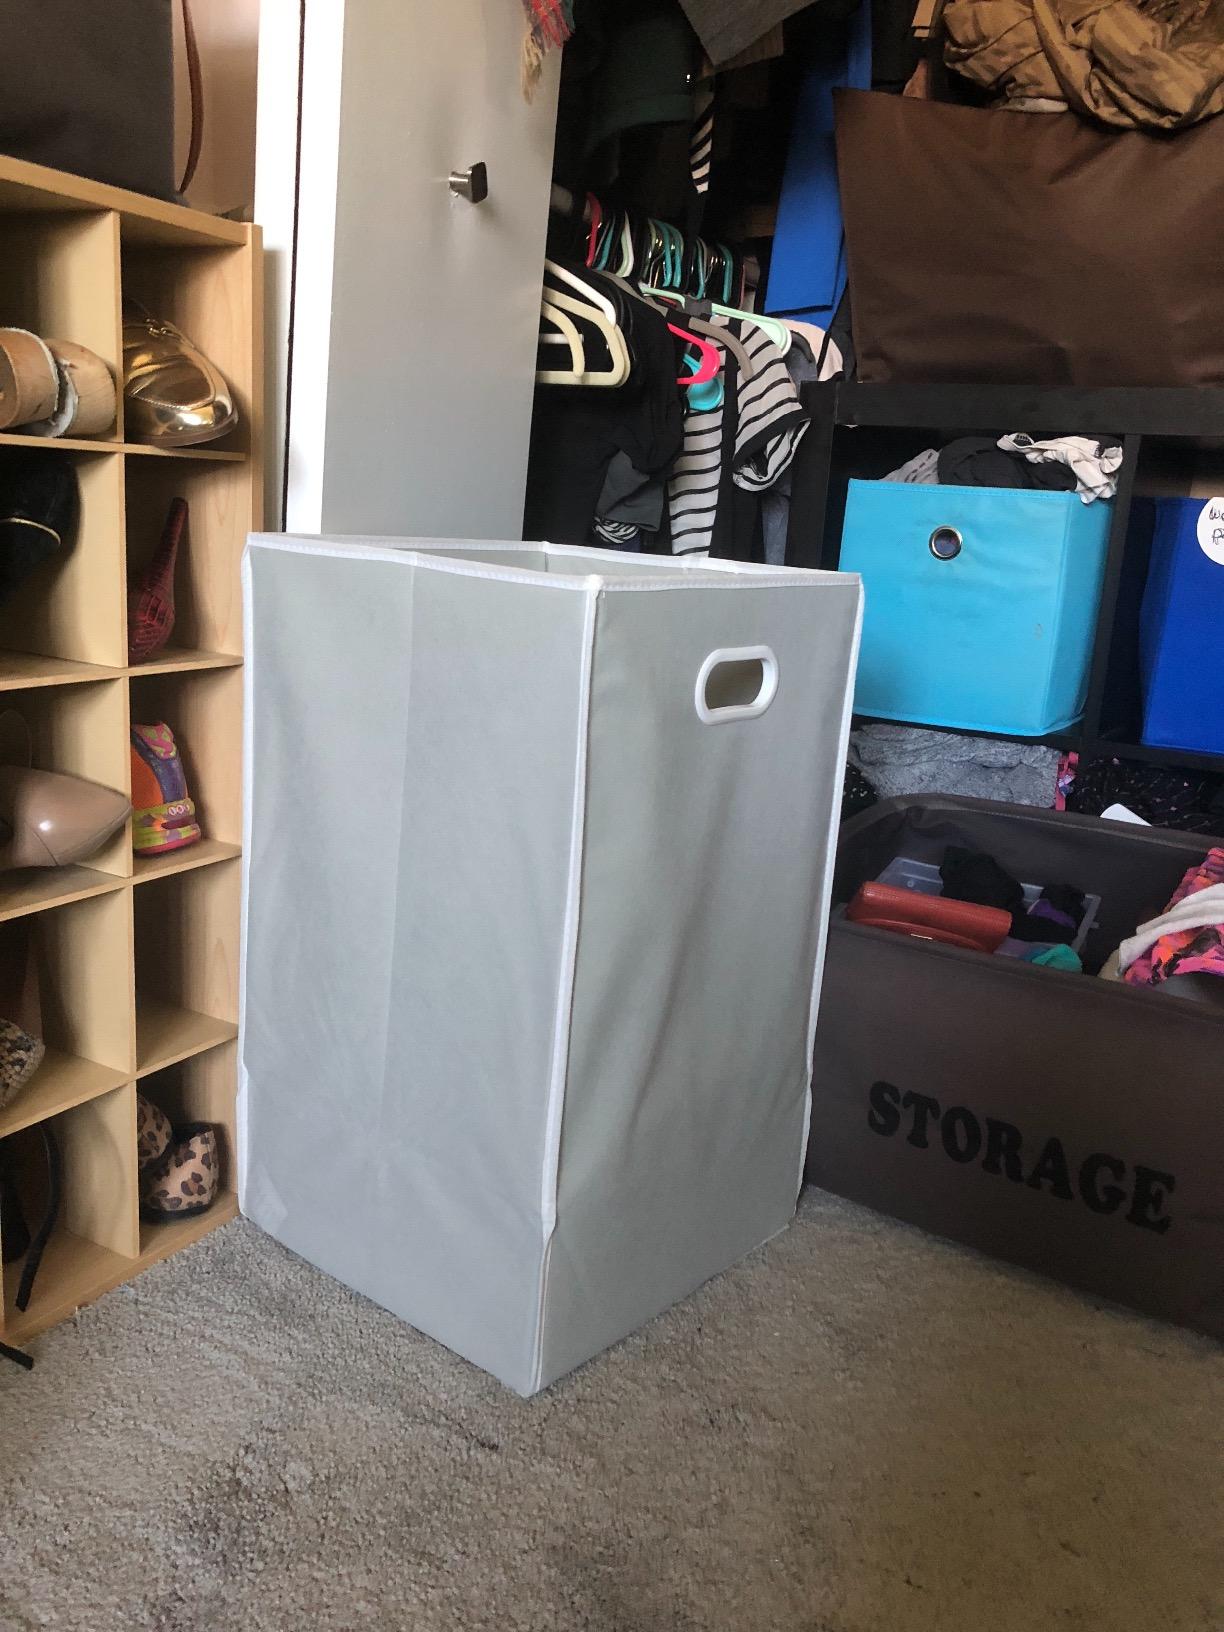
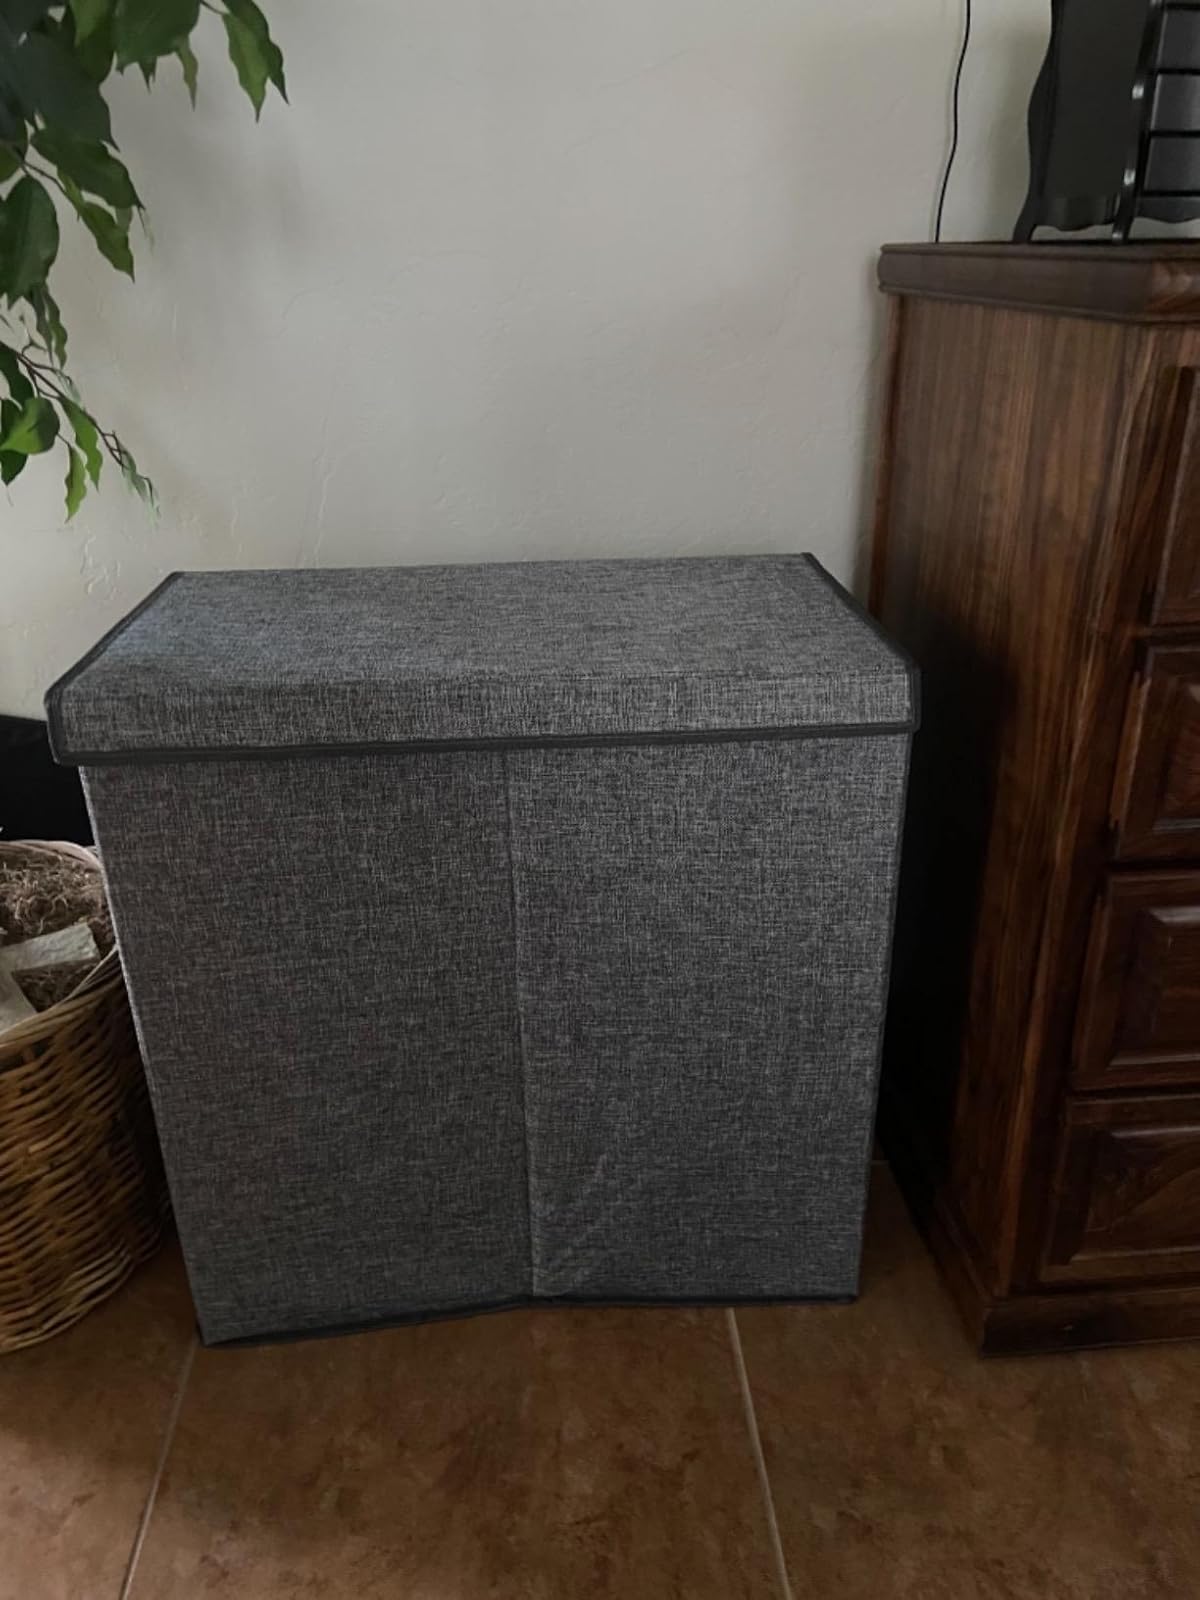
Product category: items_hamper
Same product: no